Khaddama

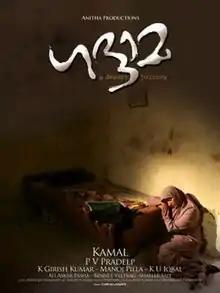
Theatrical release poster

Khaddama is a 2011 Indian Malayalam-language survival drama film co-written and directed by Kamal. It stars Kavya Madhavan in the lead role and was produced by P. V. Pradeep under the banner of Anitha Productions. The film features songs composed by Bennet Veetraag and the background music was by M. Jayachandran.